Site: brandenburg
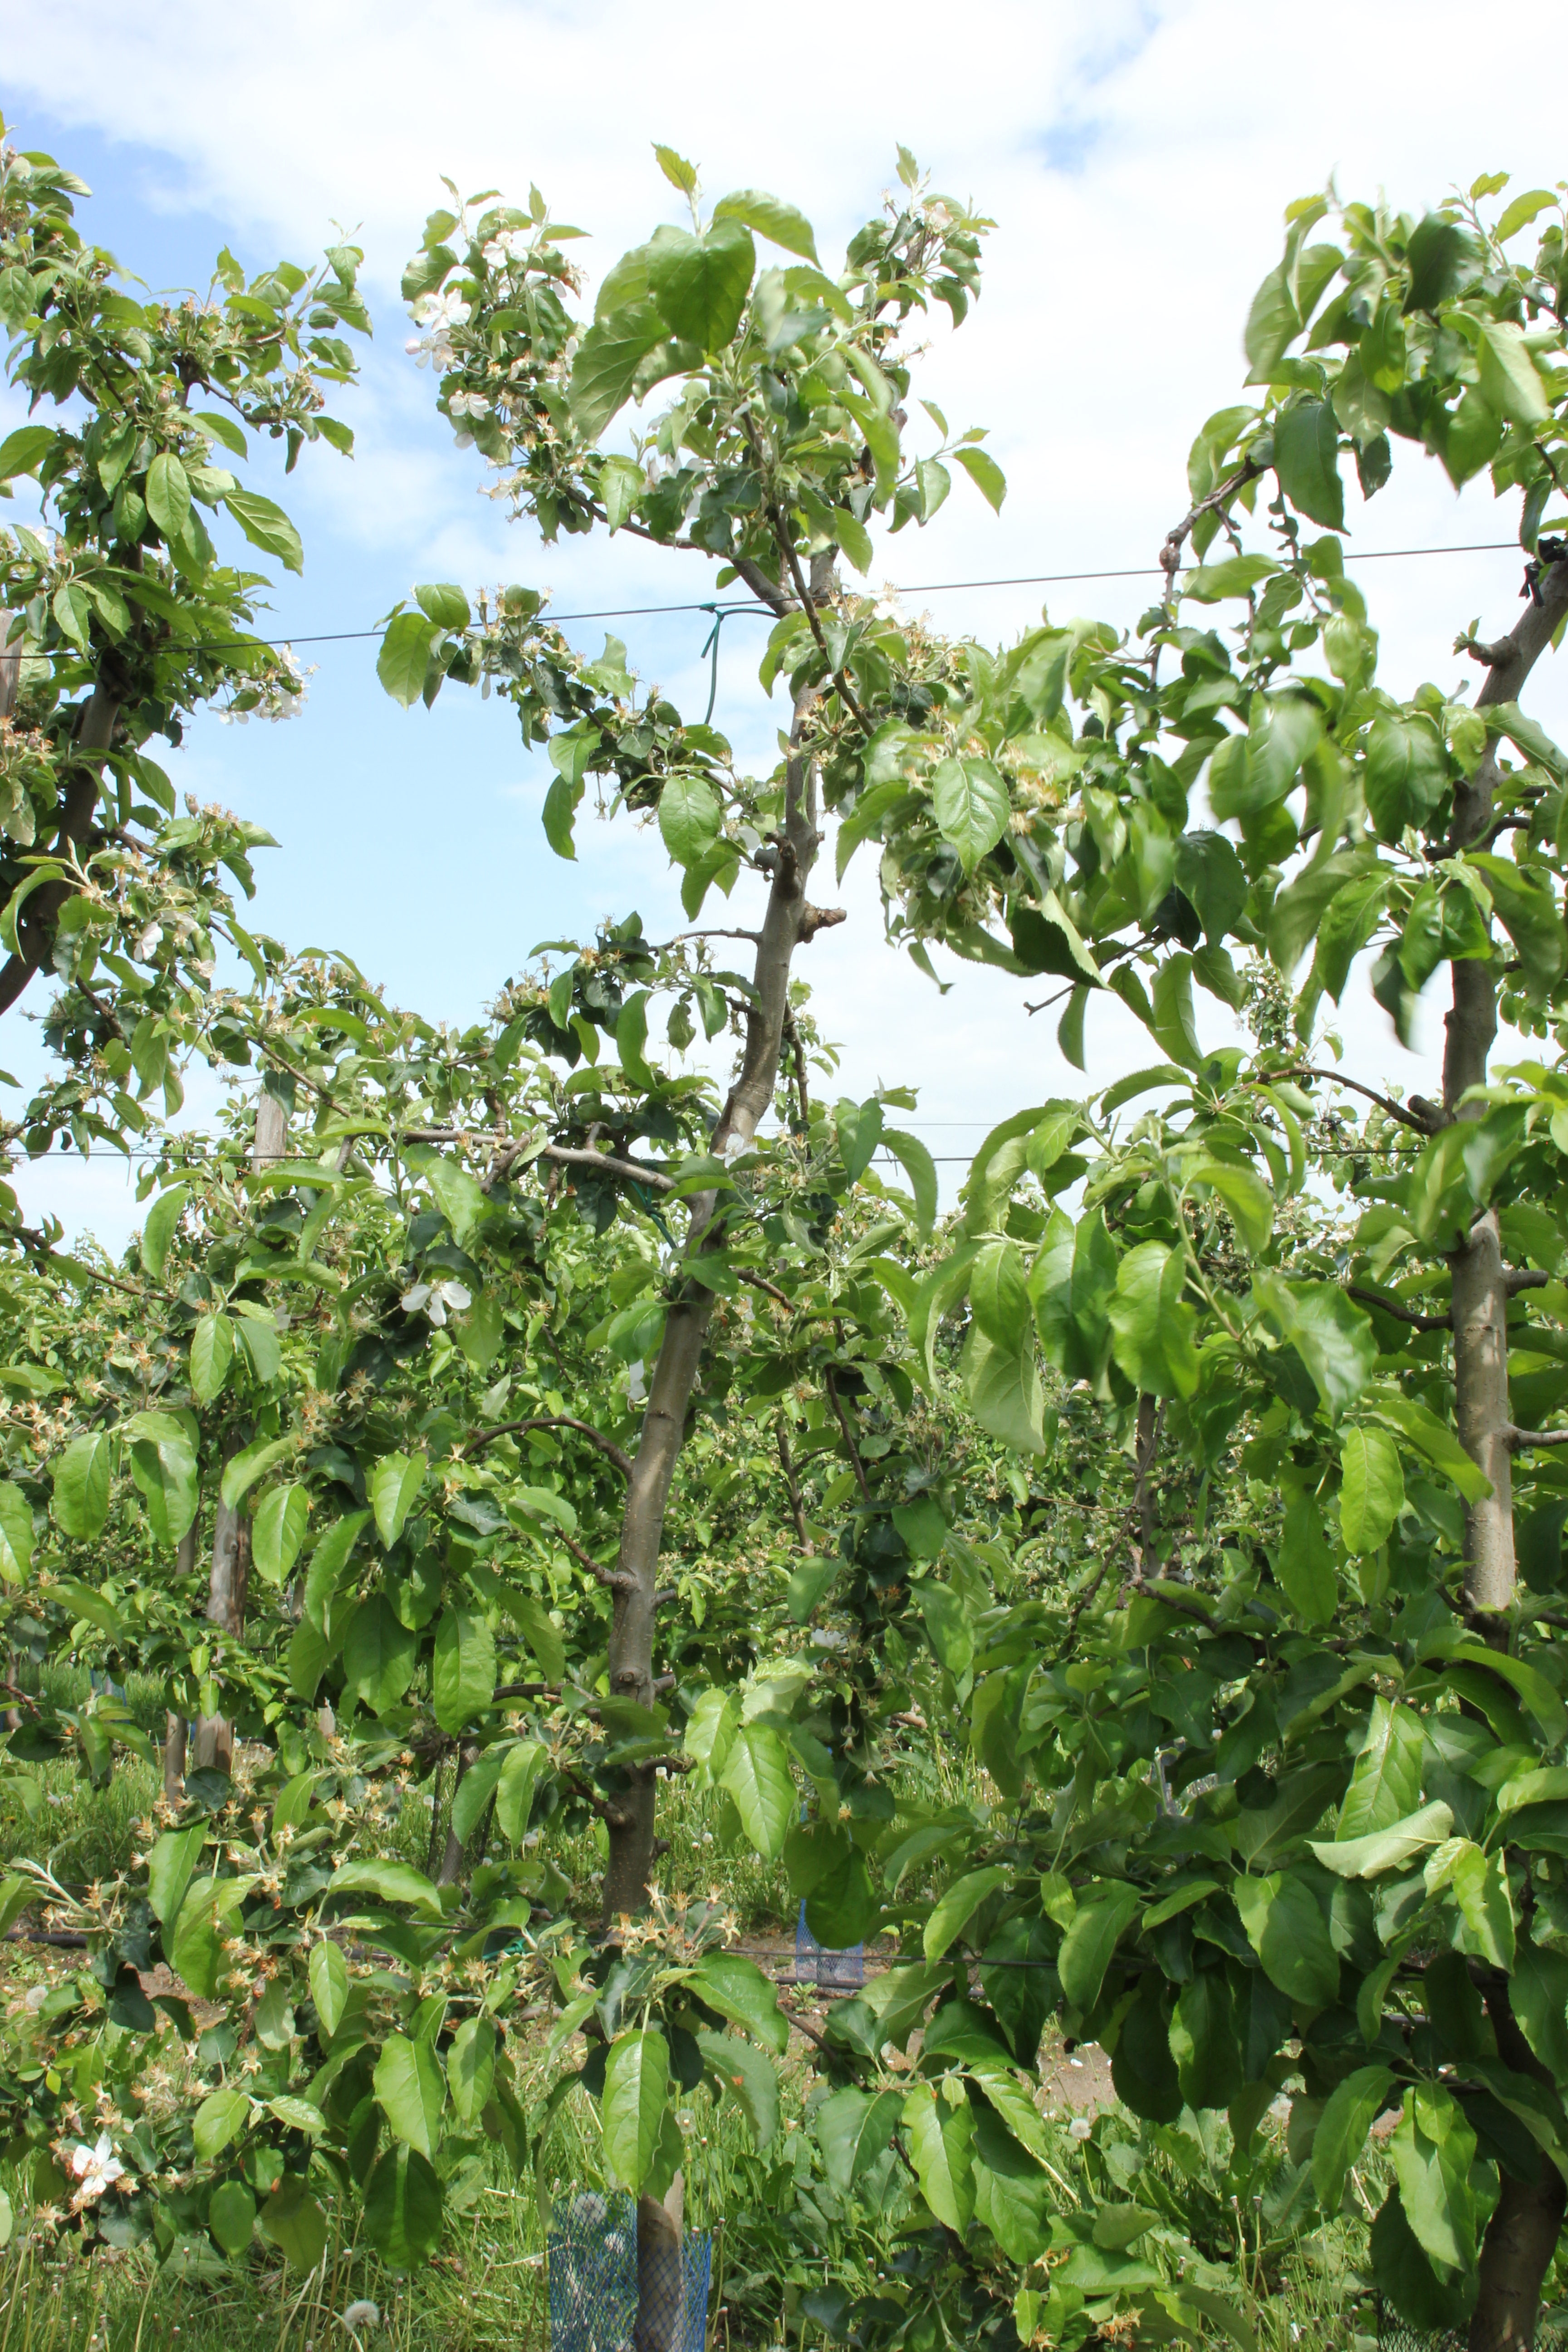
Growth stage (BBCH 67): Flowering